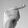
ASL letter: G